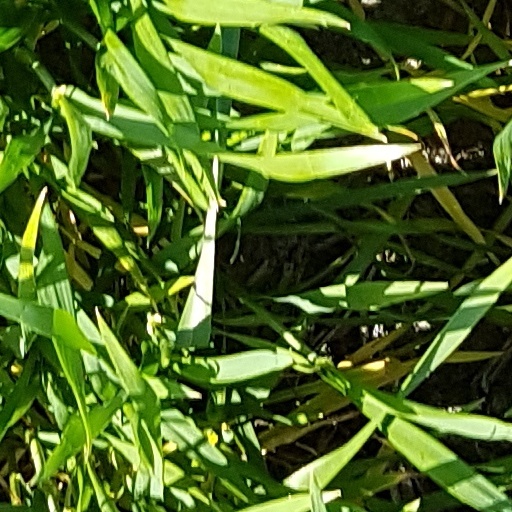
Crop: wheat